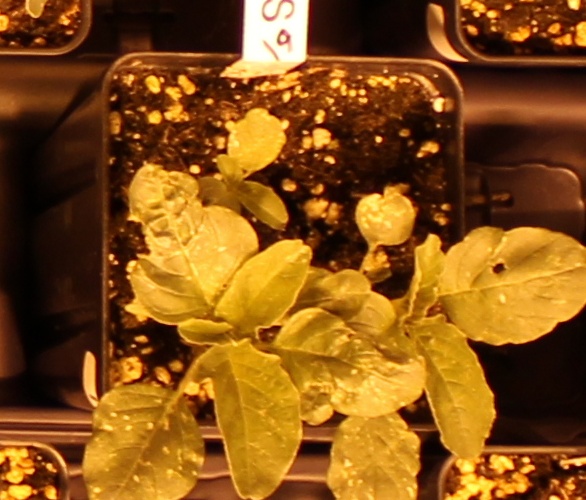
Label: Redroot Pigweed